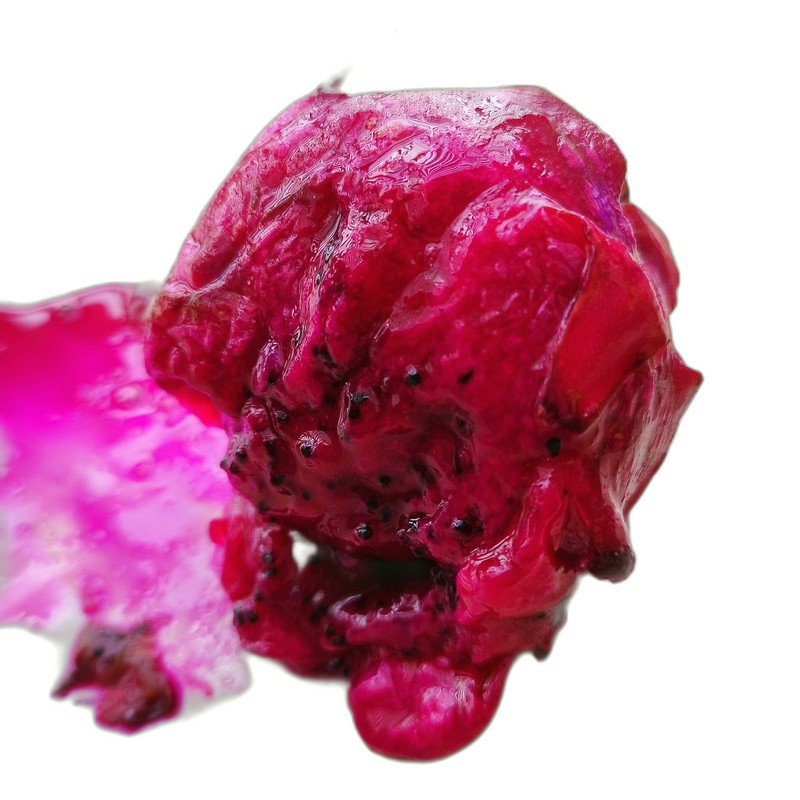
Label: Defect Dragon Fruit